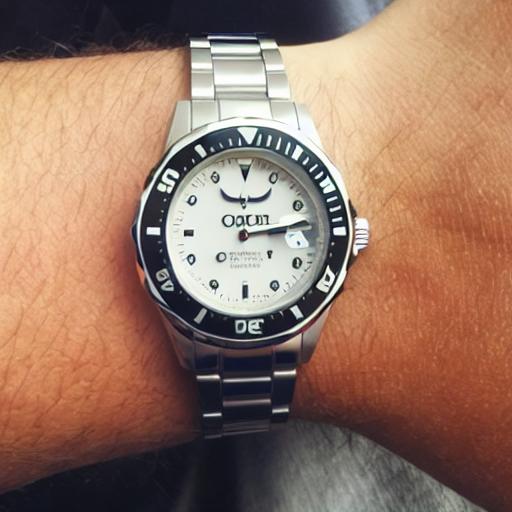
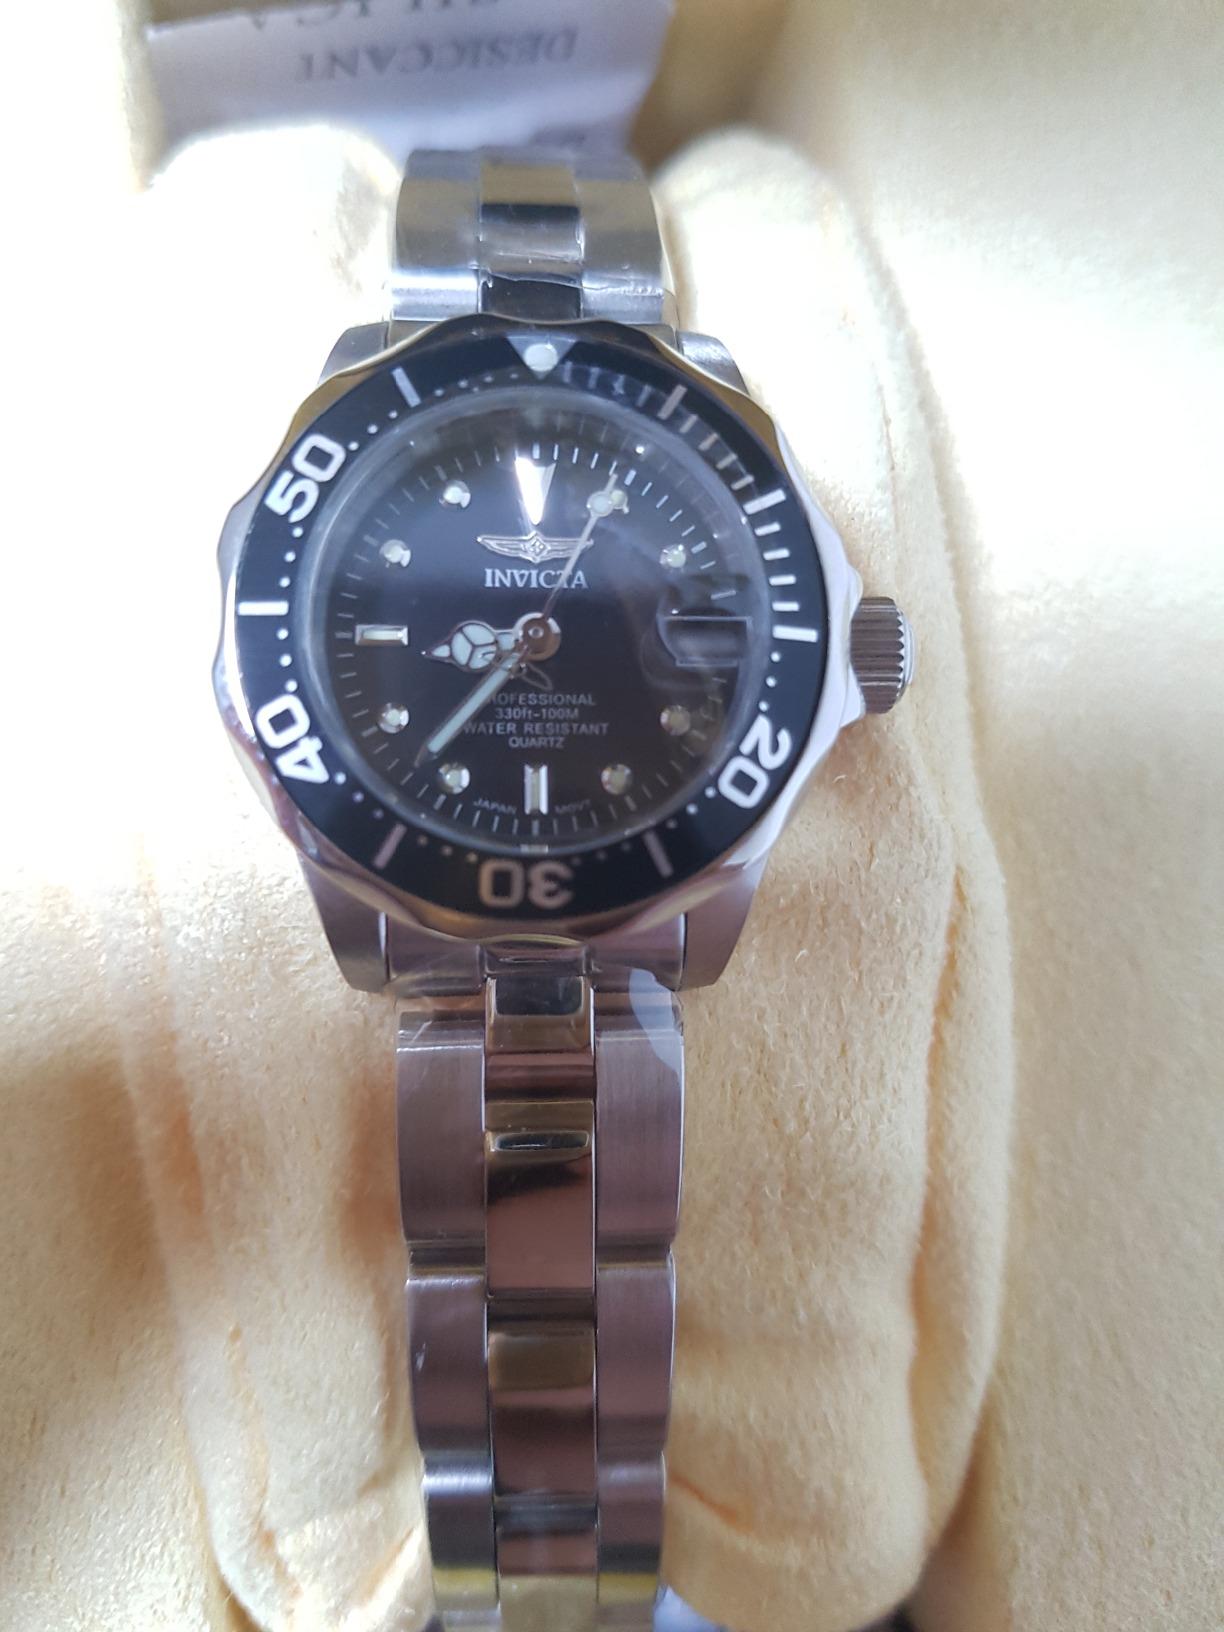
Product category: accessories_watch
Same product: no